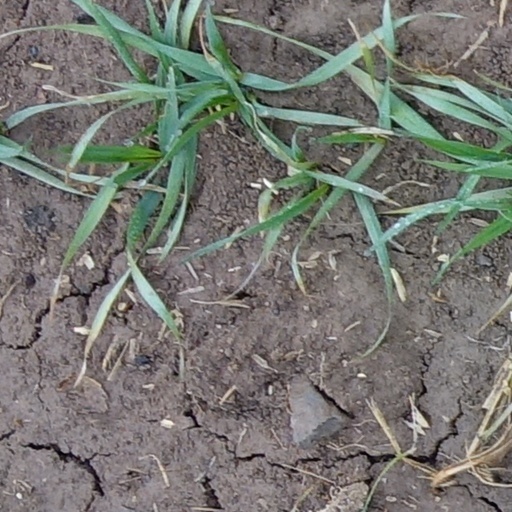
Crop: wheat